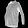
Label: Shirt